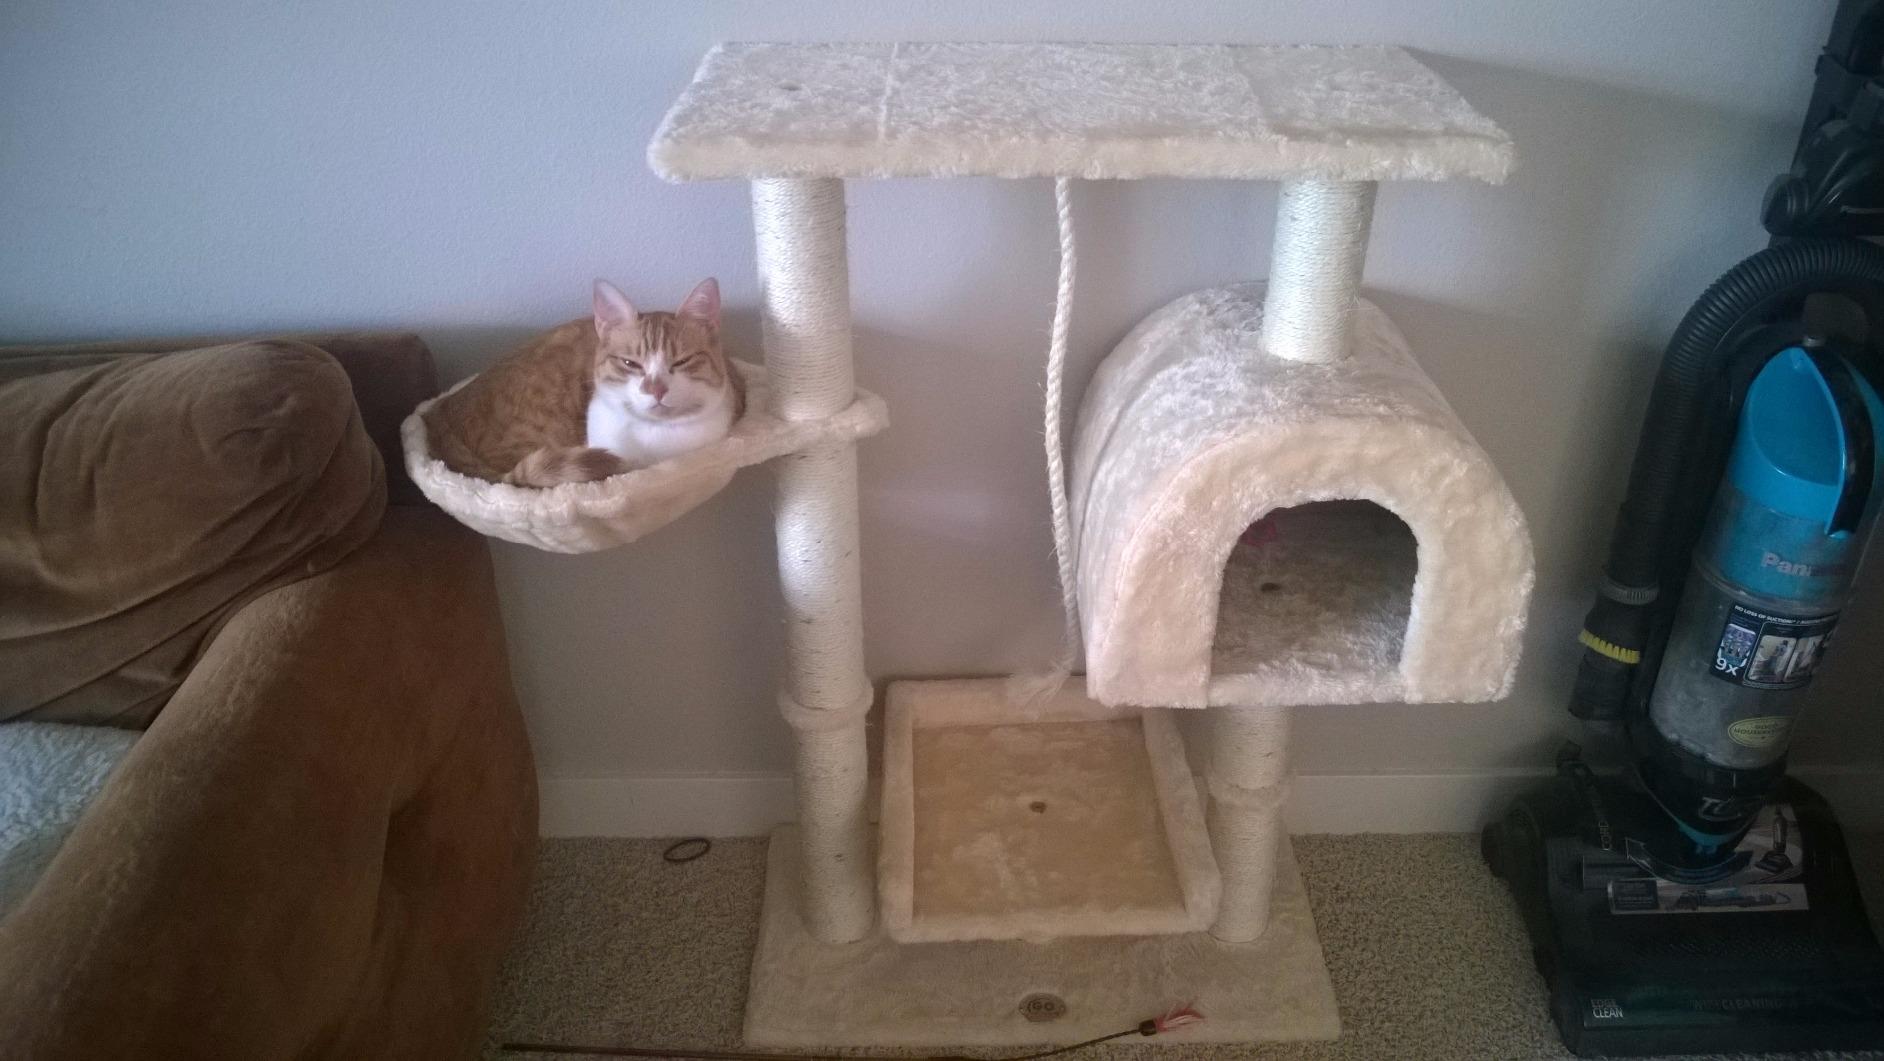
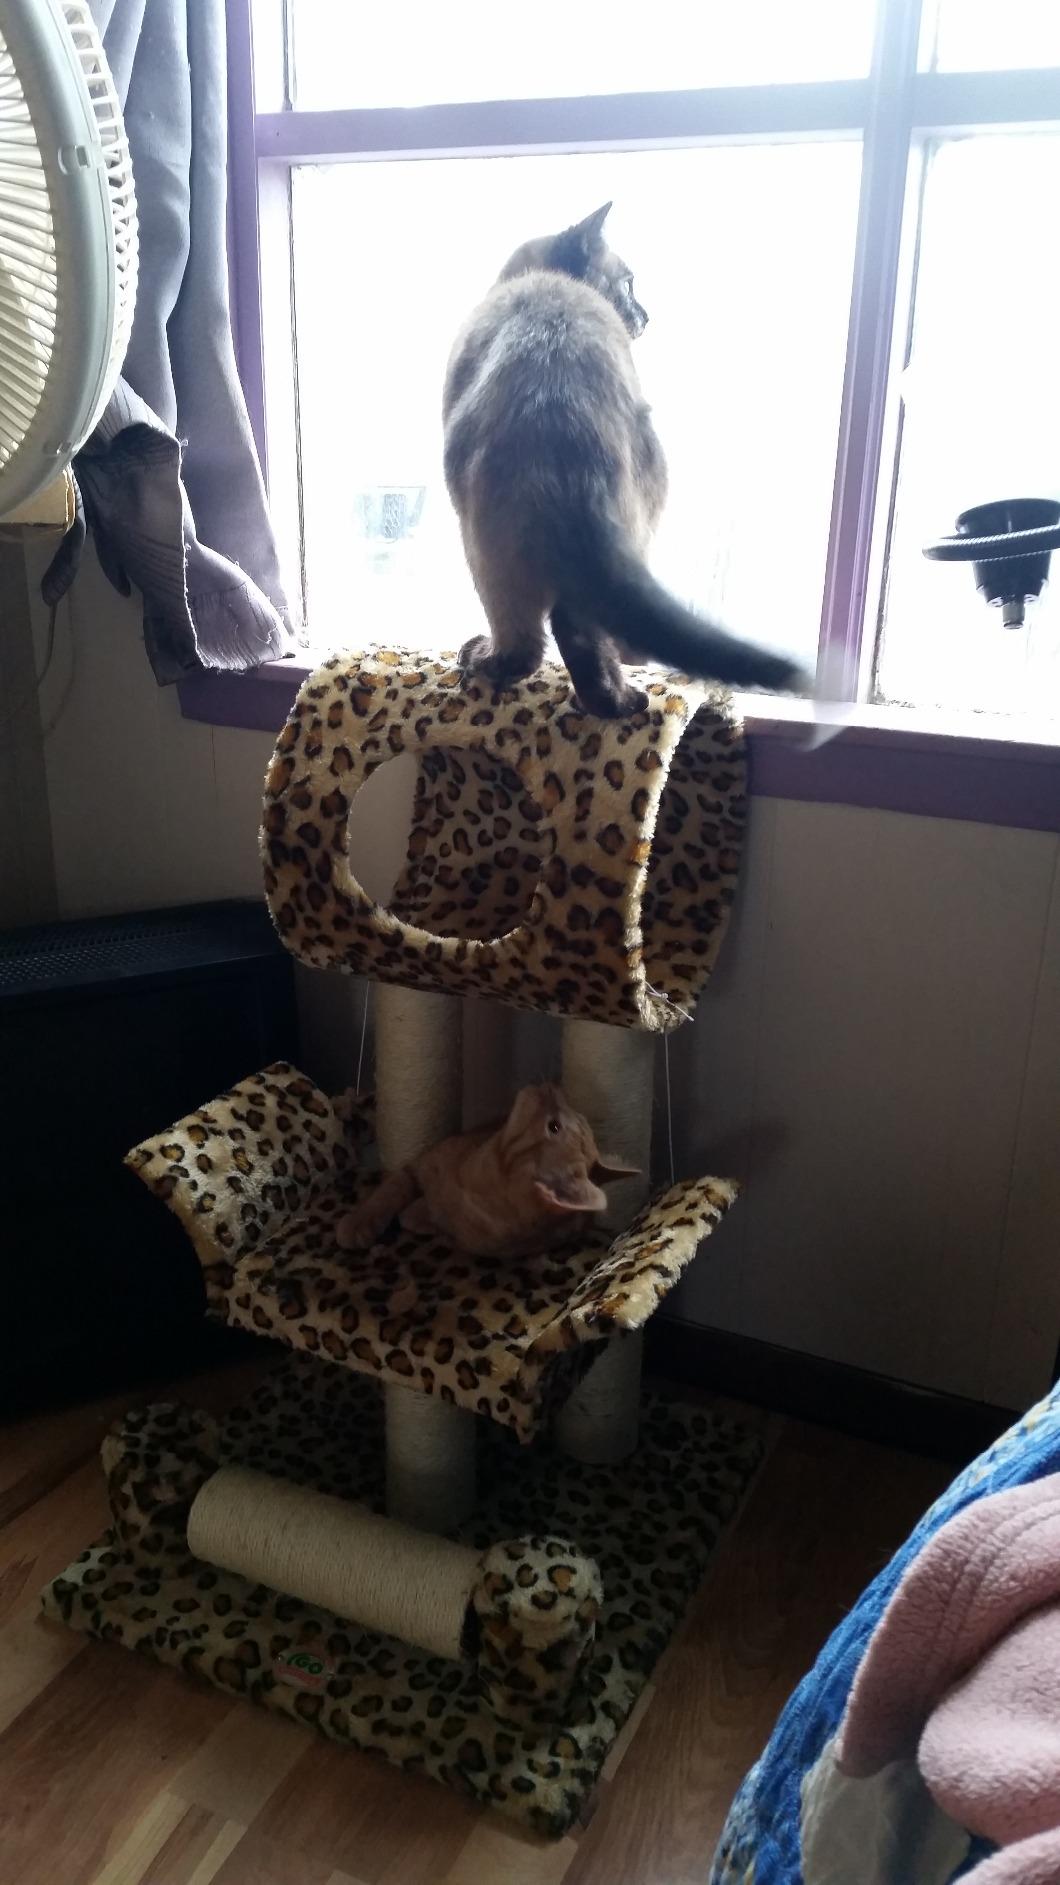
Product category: items_cat tree
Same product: no